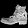
Label: Ankle boot